Yangxi County

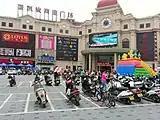
triumphant commercial plaza in Yangxi County（凯旋商业广场）

The local Zhongshan torch industrial park garden construction basically completes the Secord 3000 hectares of land development plan. Zhongshan torch industrial park was named provincial excellent park again. Marine industry basic District completed more than 300 hectares of land level. New building materials industrial park has new requisition of land of 2000 hectares. Wind power project is put into production.